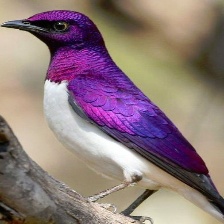
Species: VIOLET BACKED STARLING
Scientific name: CINNYRICINCLUS LEUCOGASTER